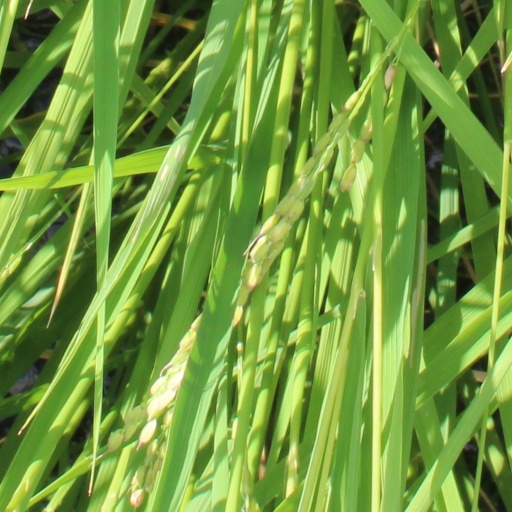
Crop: rice